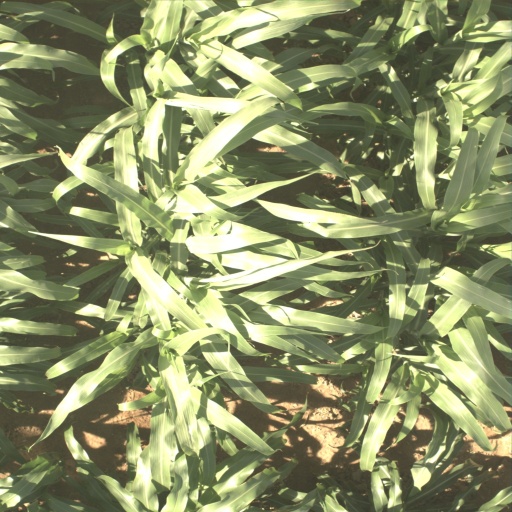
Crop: sorghum